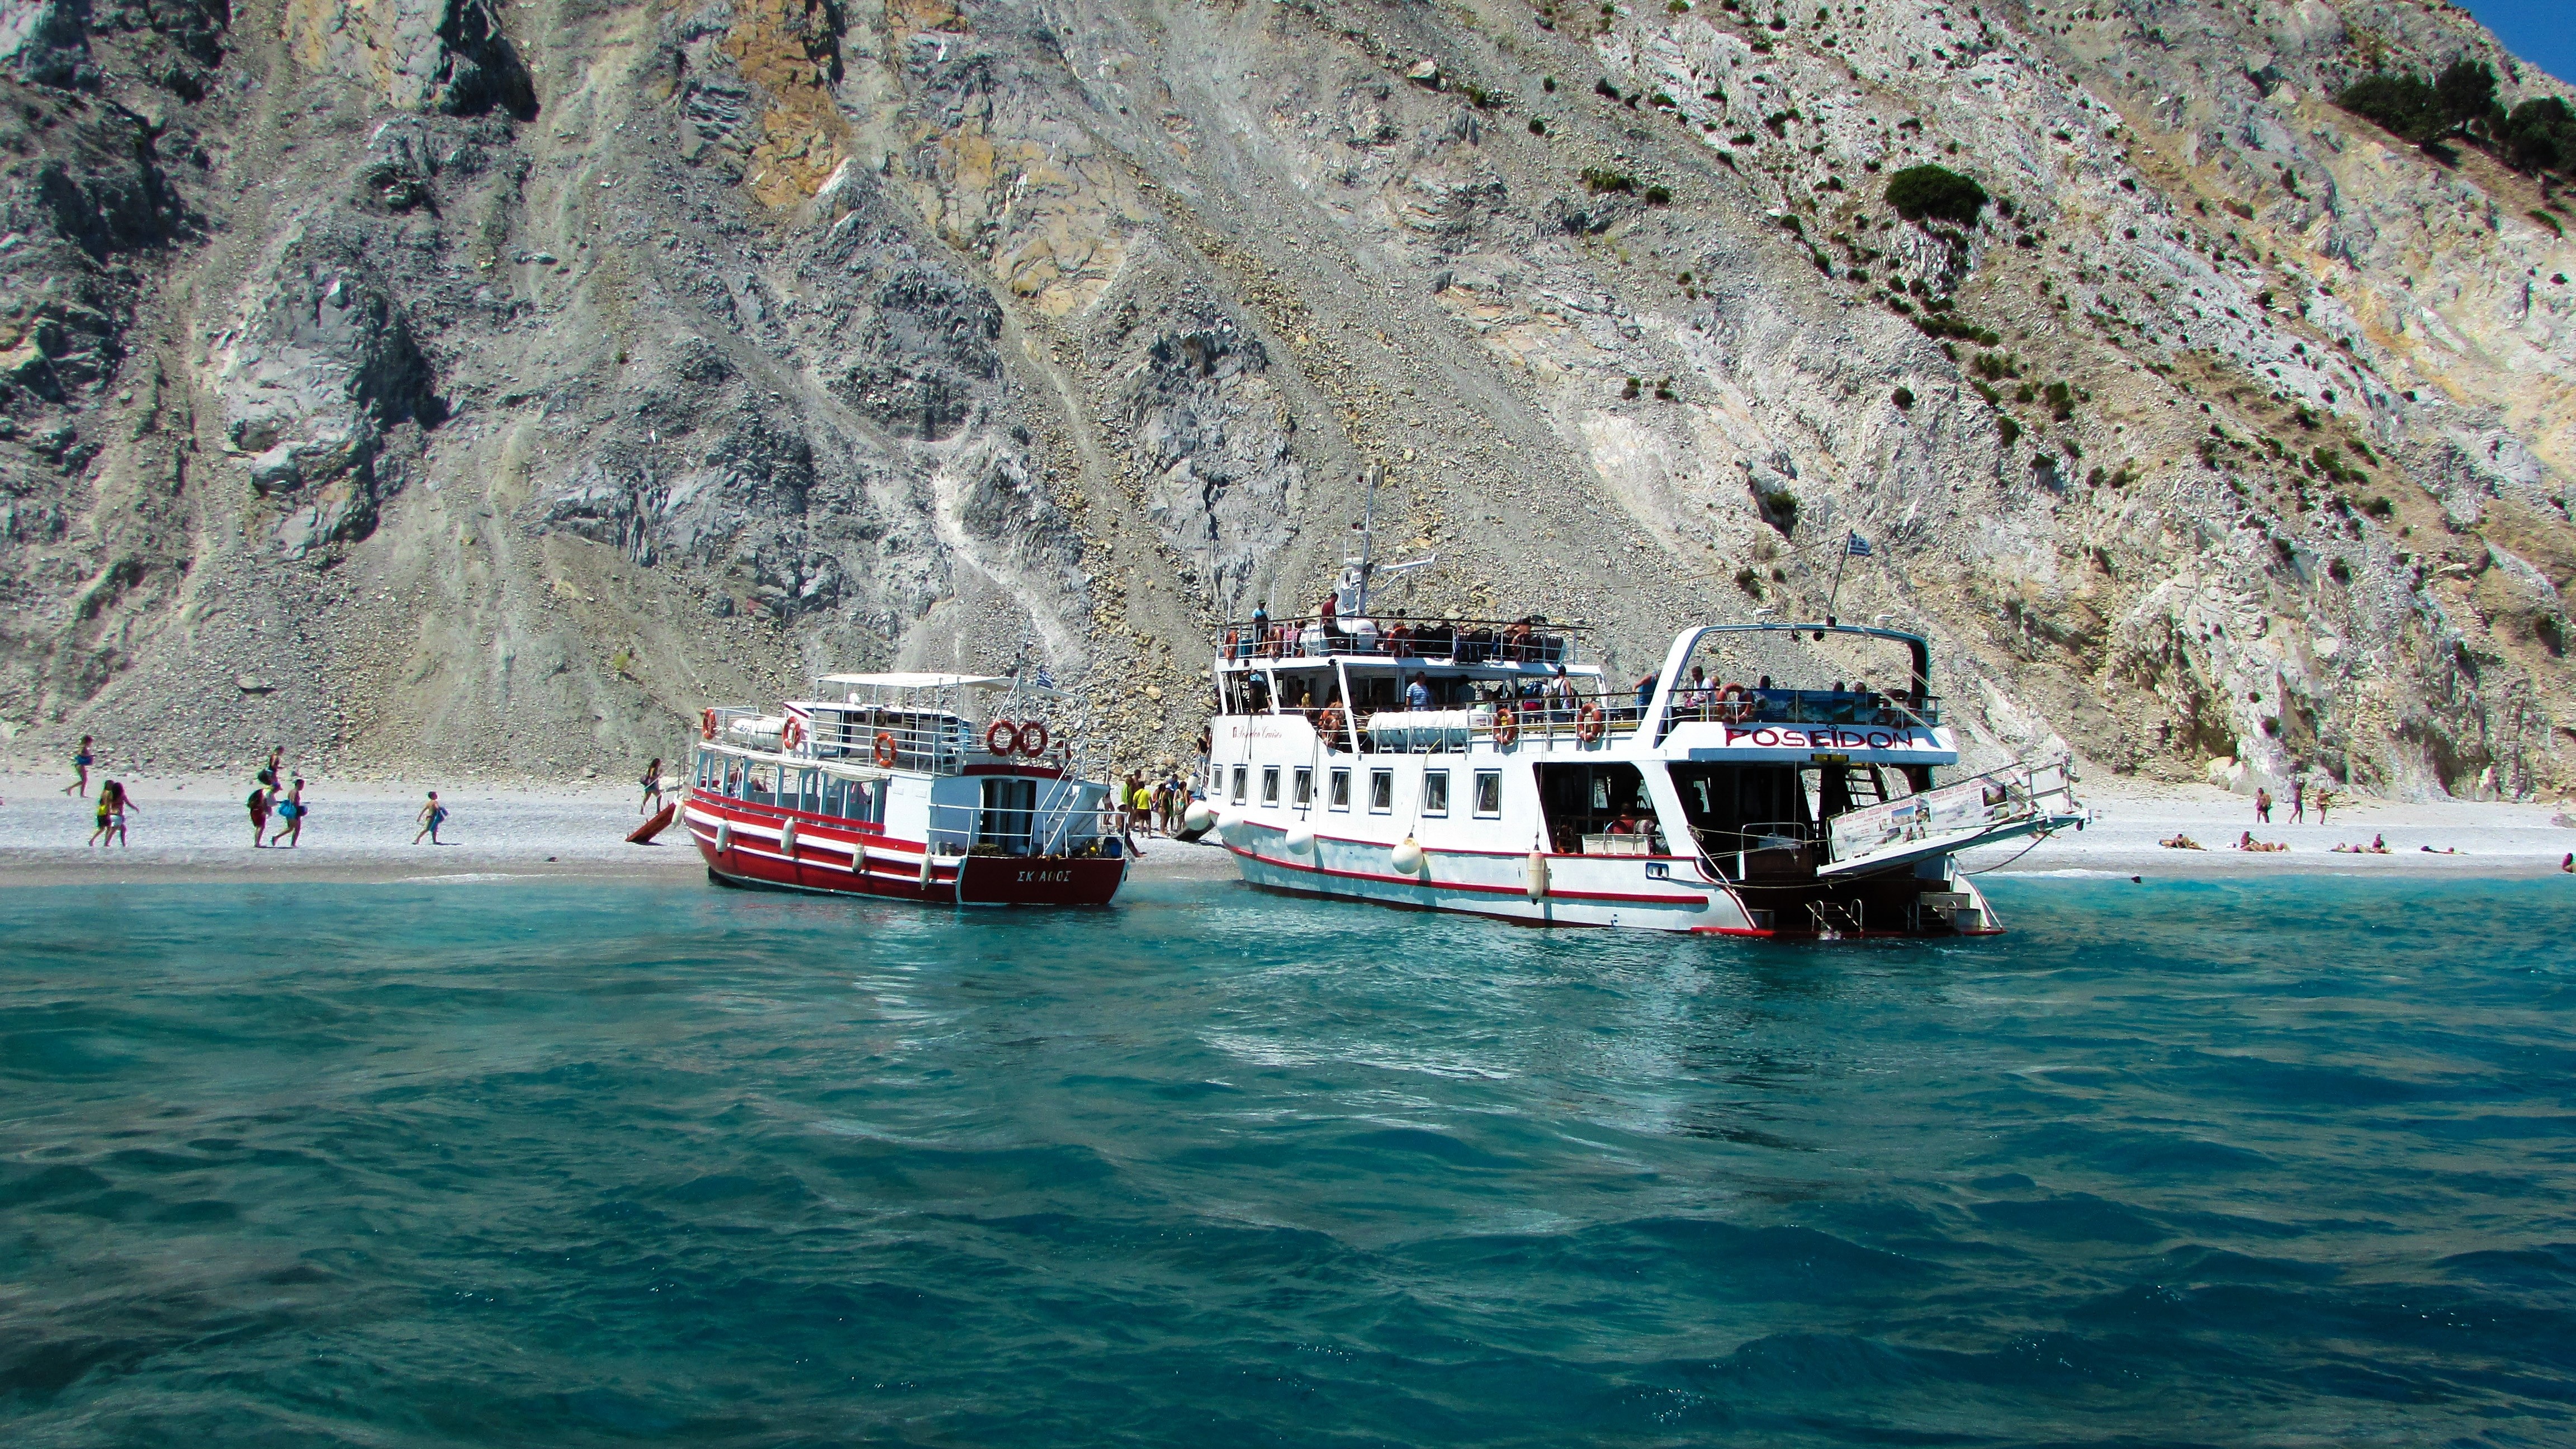
beach, sea, coast, nature, rock, white, boat, ship, summer, vacation, coastline, mediterranean, vehicle, scenic, scenery, bay, island, blue, tourism, ferry, boating, greece, dramatic, watercraft, skiathos, fishing vessel, pebble beach, passenger ship, sporades, lalaria beach, sightseing